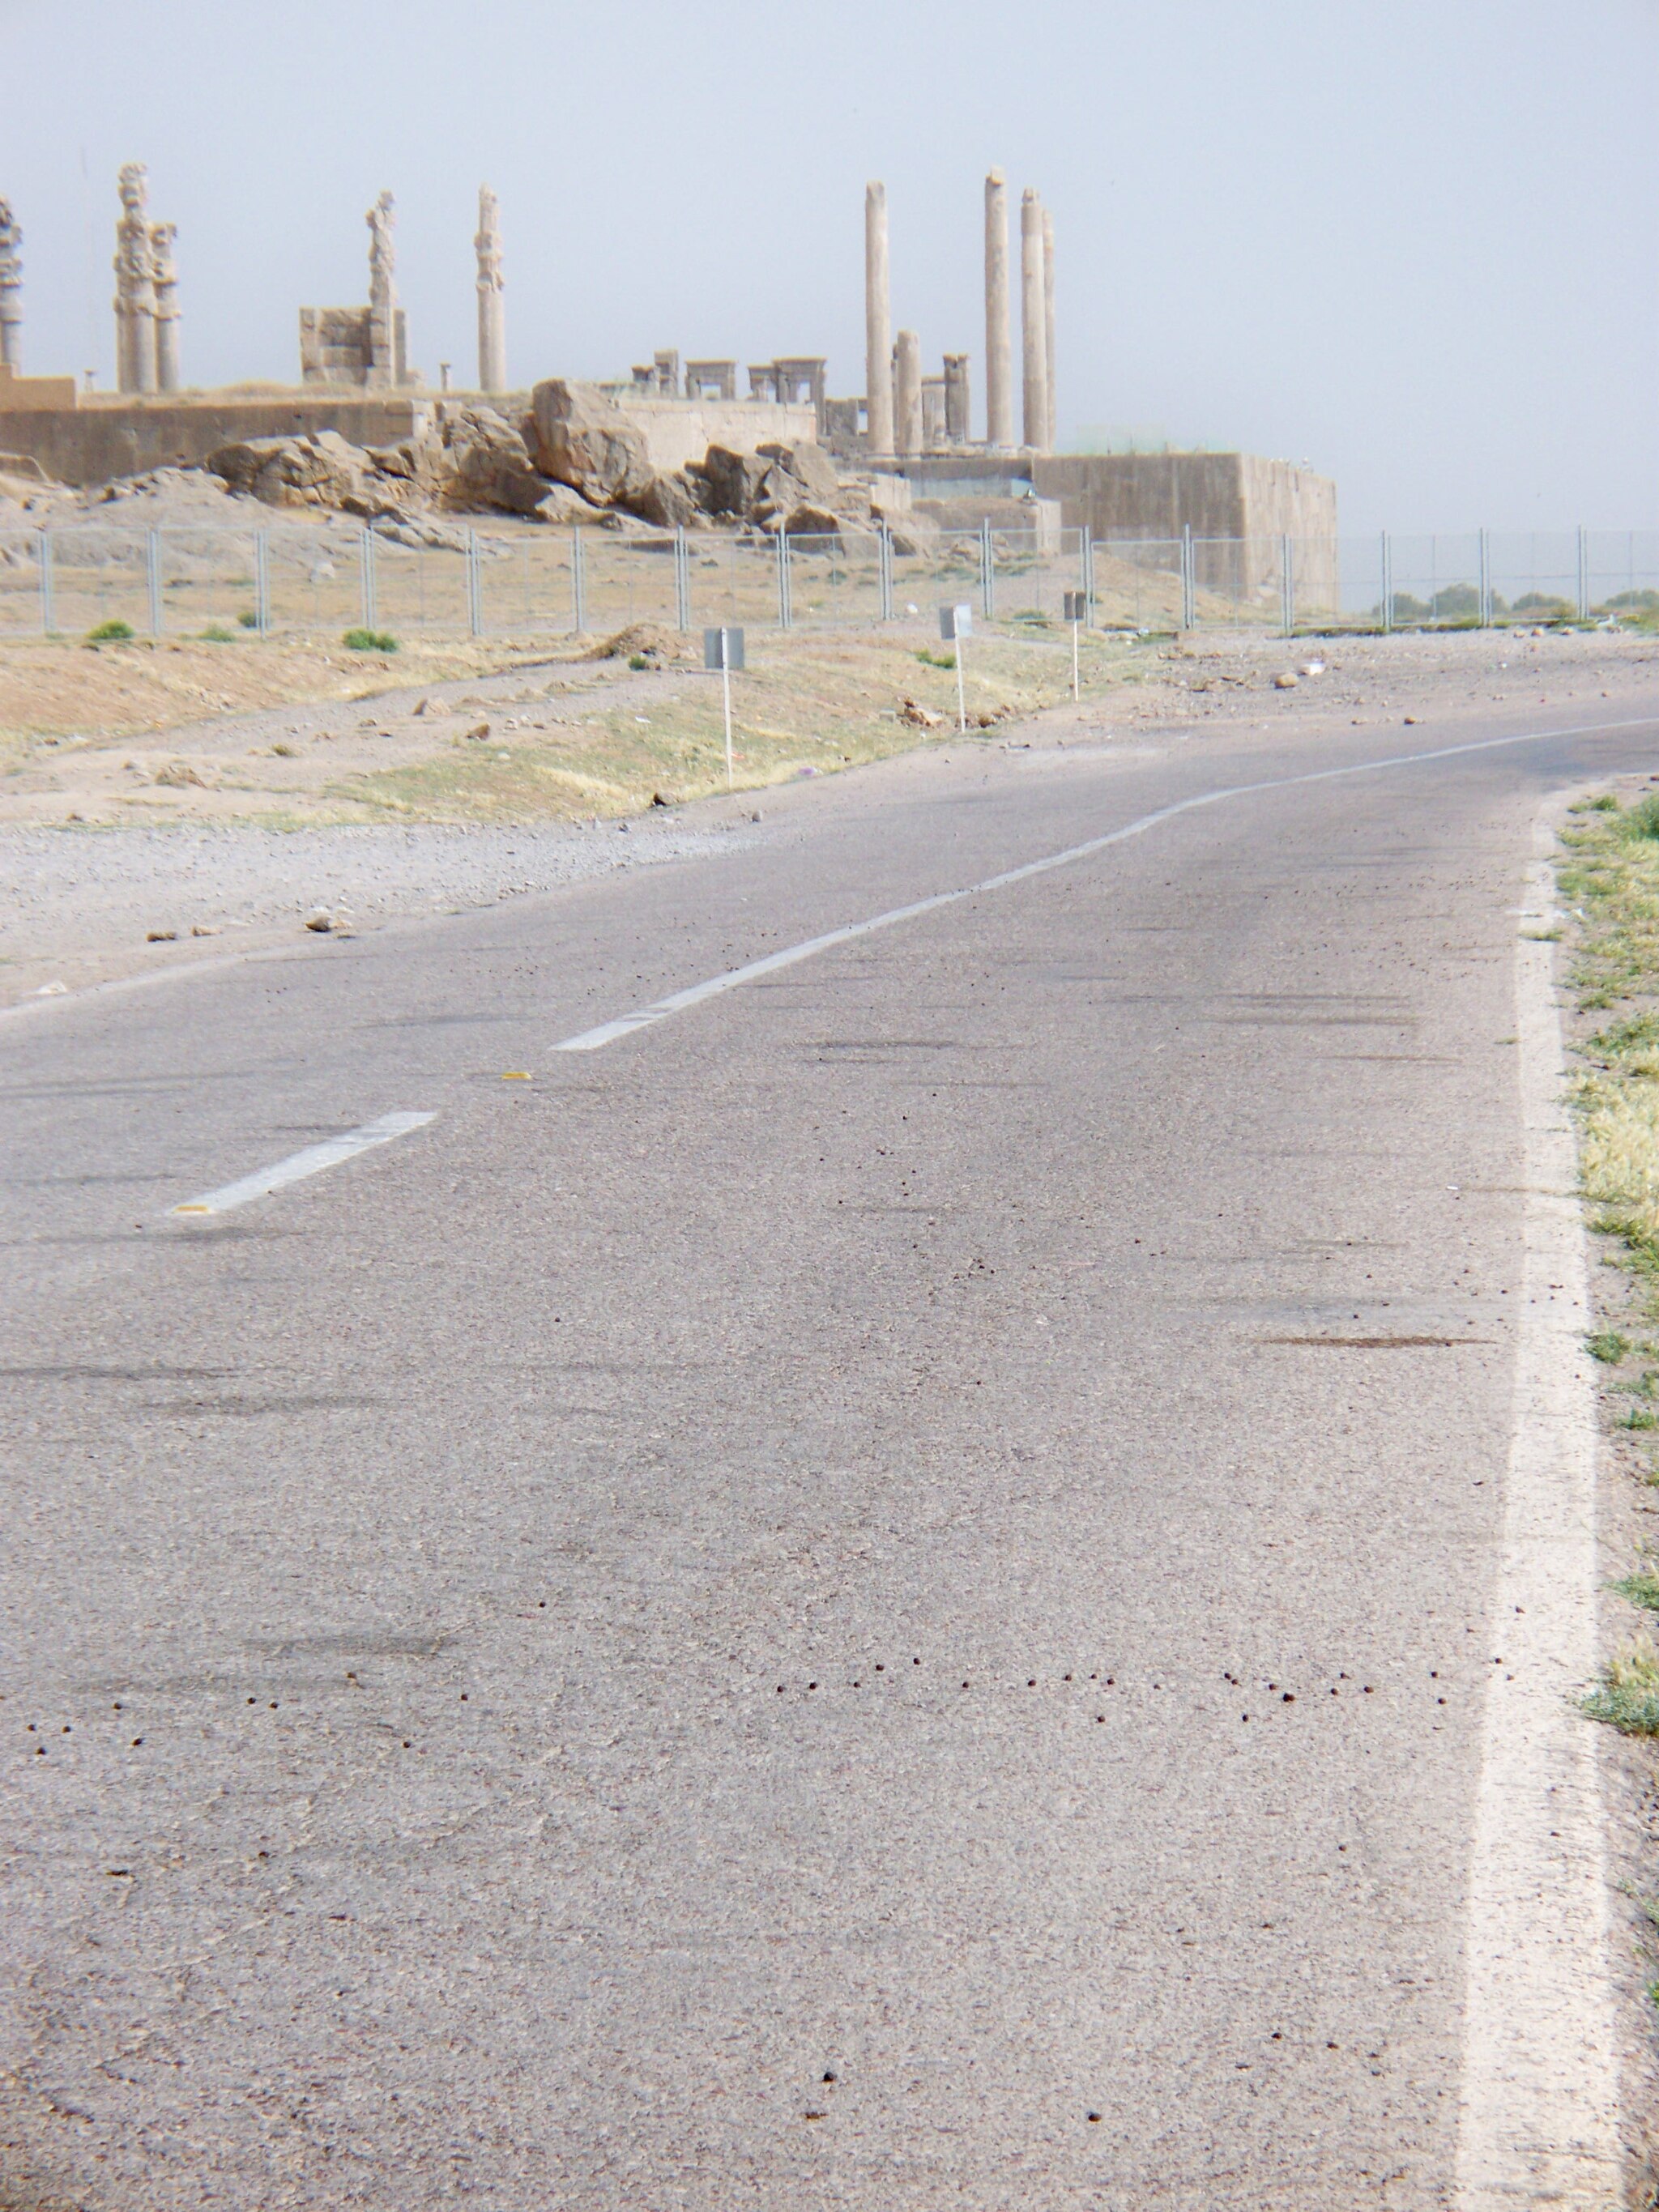
Title: Persepolis, Iran (28807204185)
Description: Are you dreaming of visiting Iran? See Ancient Persepolis? I will be glad to talk about this topic in the messenger www.messenger.com/t/zametki Мечтаешь посетить Иран? Увидеть Древний Персеполис? Буду рад пообщаться на эту тему в мессенжере www.messenger.com/t/zametki
Date: 2008-01-01 12:00
Categories: Flickr images reviewed by FlickreviewR 2, 2008 in Persepolis, General views of Persepolis, Photographs by Sasha India